Odil Ahmedov

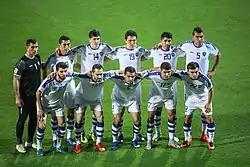
Odil Ahmedov (№9) at 2019 Asian Cup

He made his international debut with Uzbekistan in a 9–0 win against Chinese Taipei on 13 October 2007.